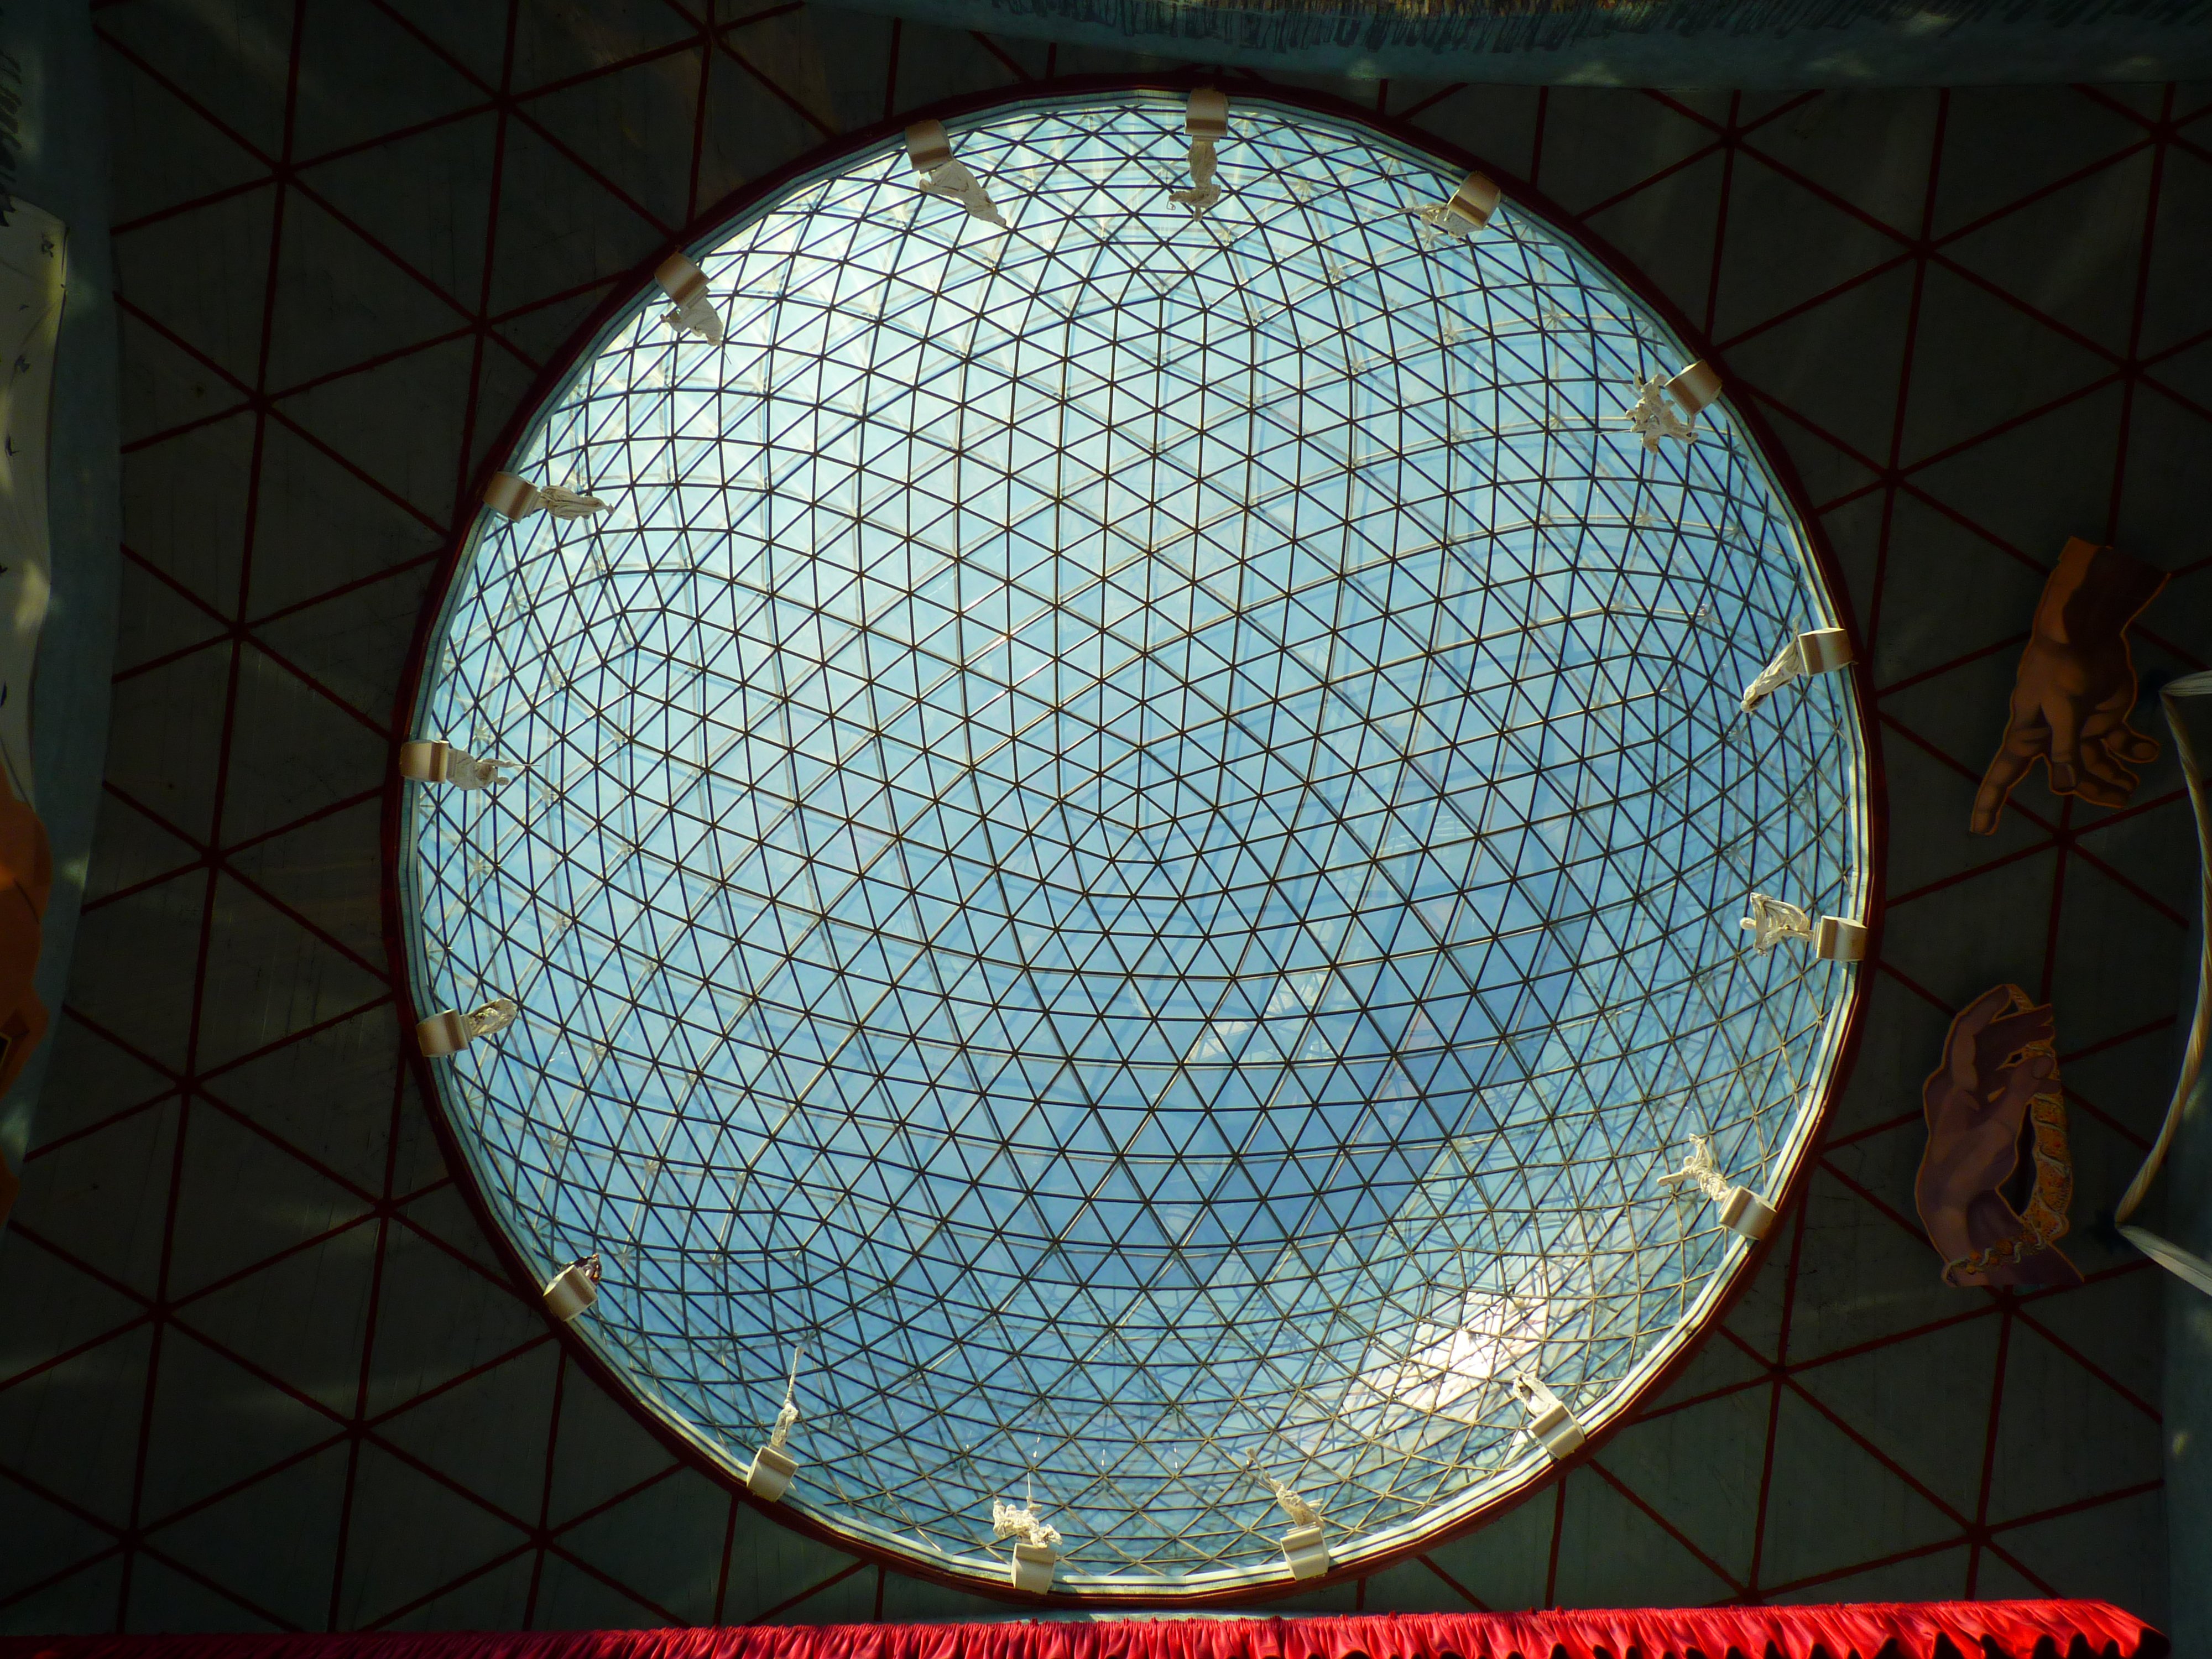
light, ceiling, museum, lighting, circle, spain, net, symmetry, light fixture, sphere, dome, shape, dali, figueras, glass dome